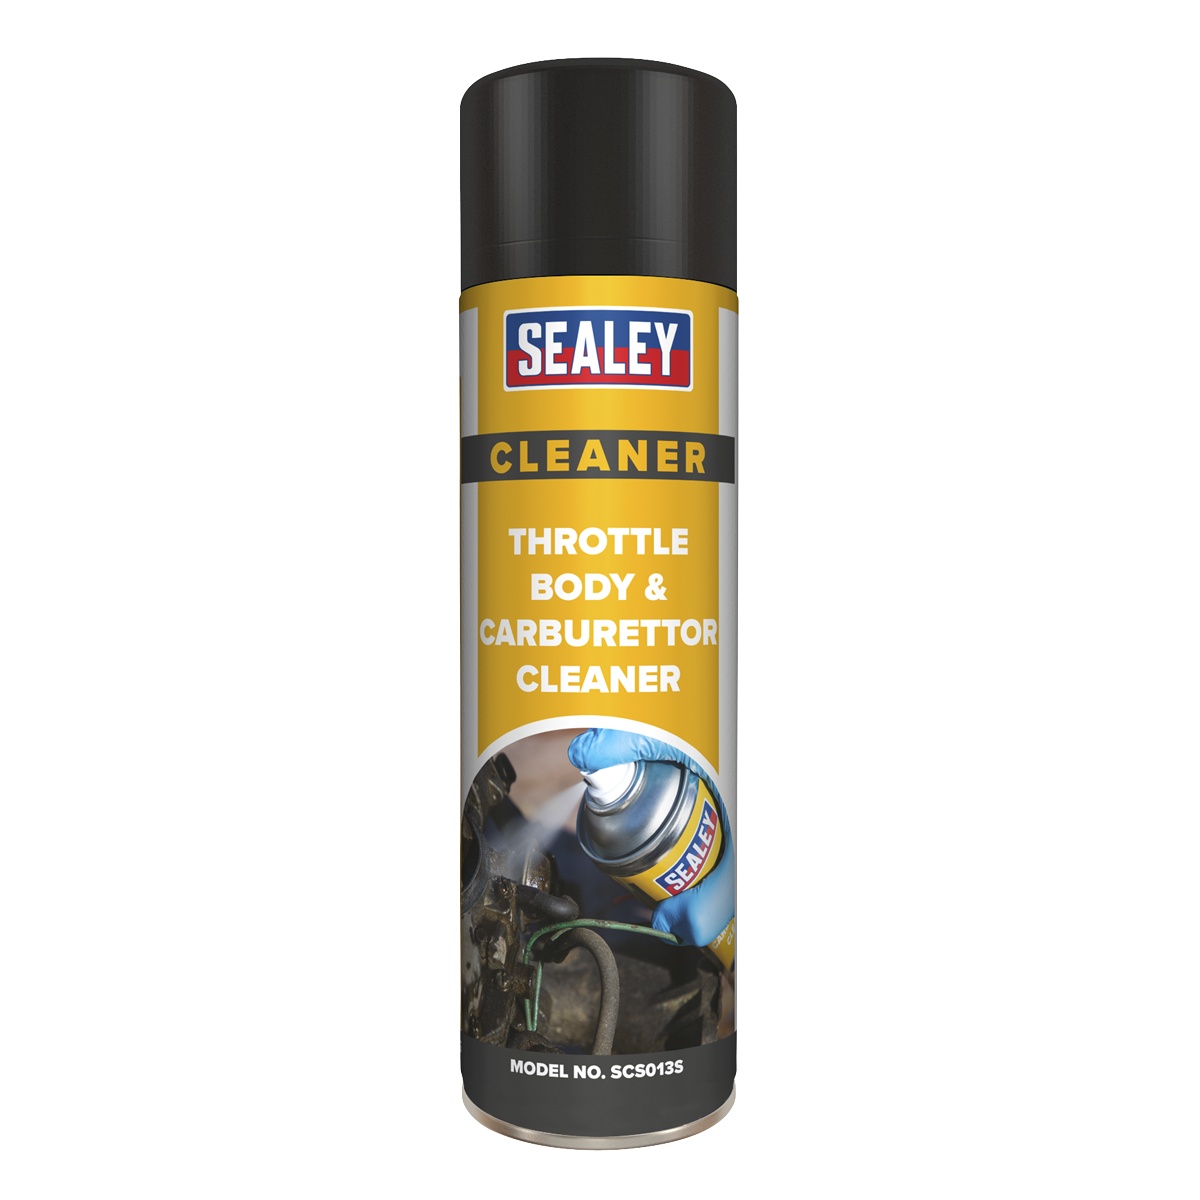
Sealey SCS013S 500ml Throttle Body & Carburettor Cleaner
Removes gum, resin and general deposits. For all types of carburettors, fuel injection systems and automatic chokes. Improves performance and economy. Will not damage catalytic converters or lambda sensors. Specification Removes tar and general deposit build-up from surface area. For all types of carburettors, fuel injection systems and automatic chokes. Will help improve performance and economy. Will not damage catalytic converters or lambda sensors. Model No. SCS013S
Brand: Sealey
Category: Vehicles & Parts > Vehicle Parts & Accessories > Vehicle Maintenance, Care & Decor > Vehicle Fluids > Vehicle Fuel System Cleaners > Carburetor Cleaners